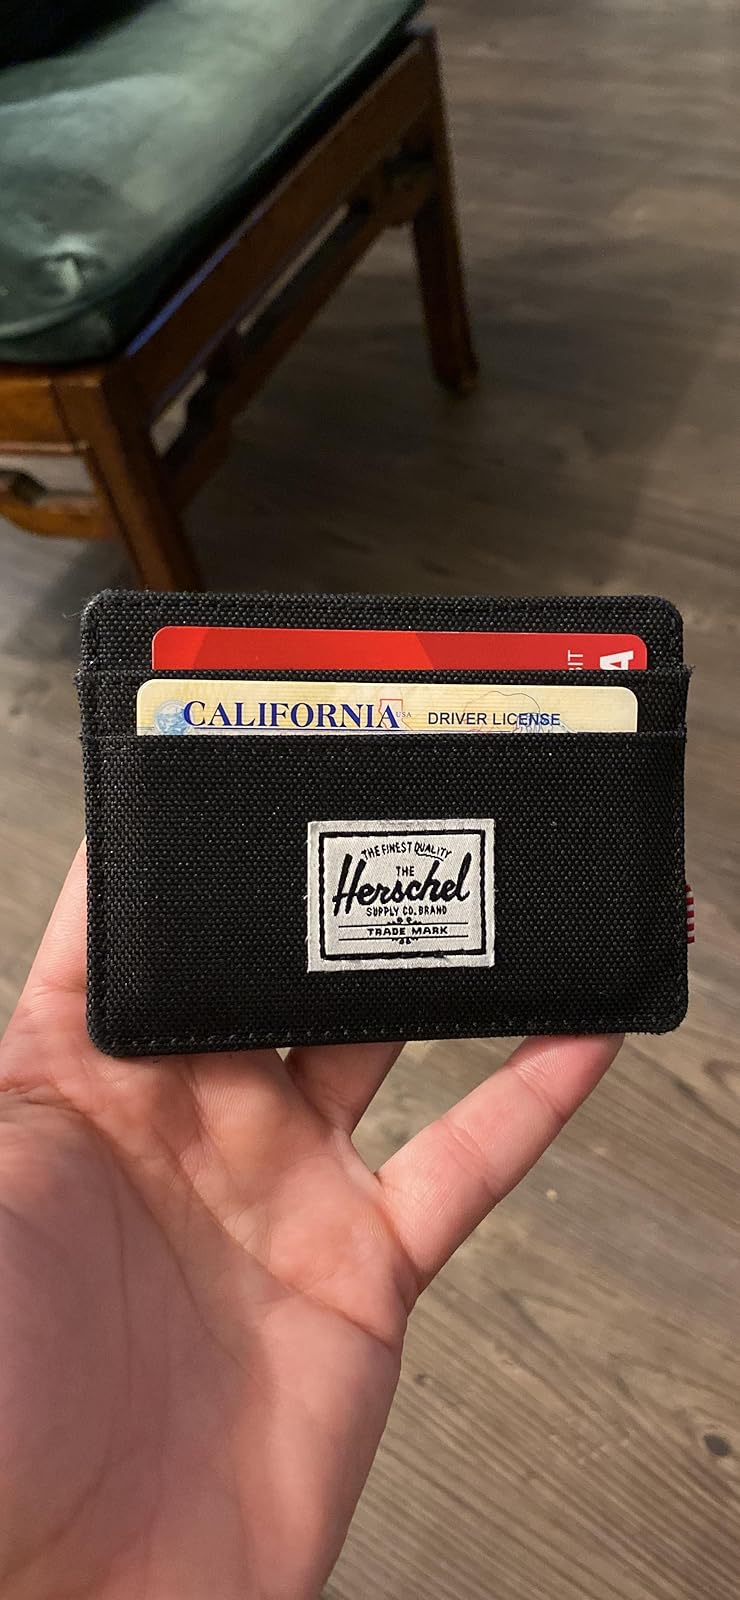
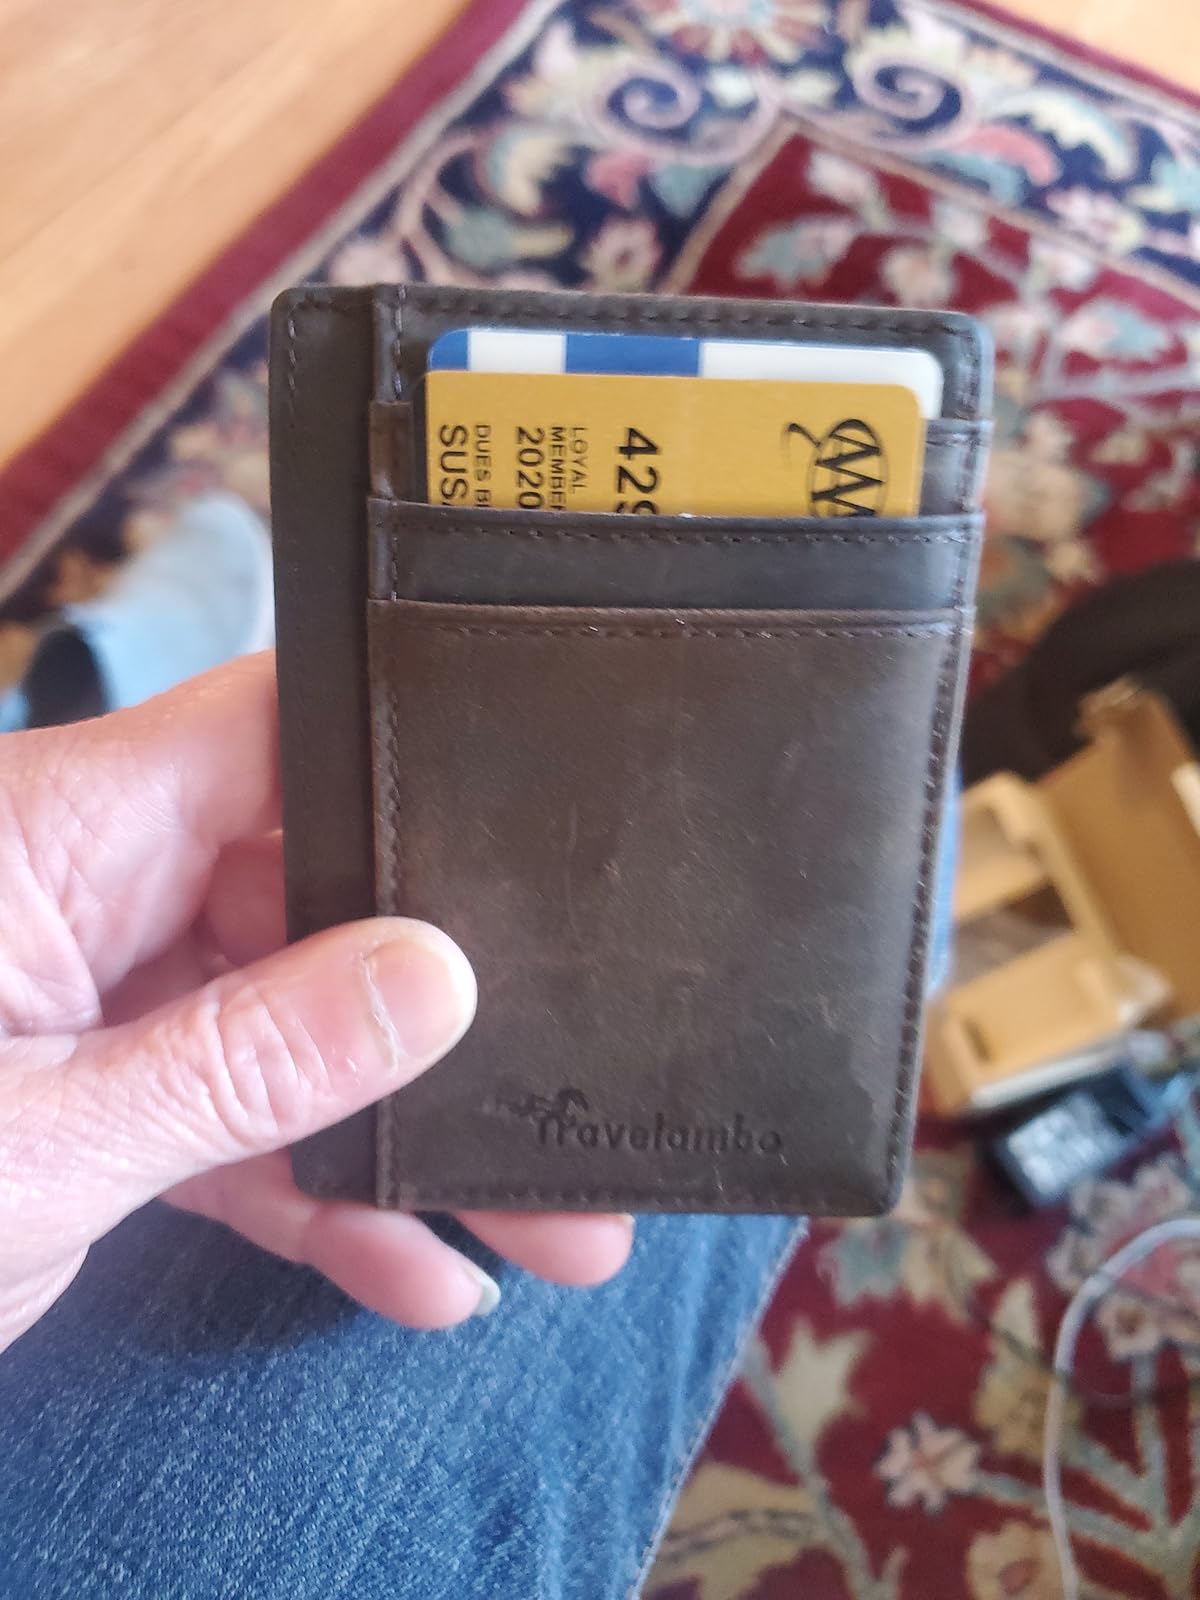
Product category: accessories_wallet
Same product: no